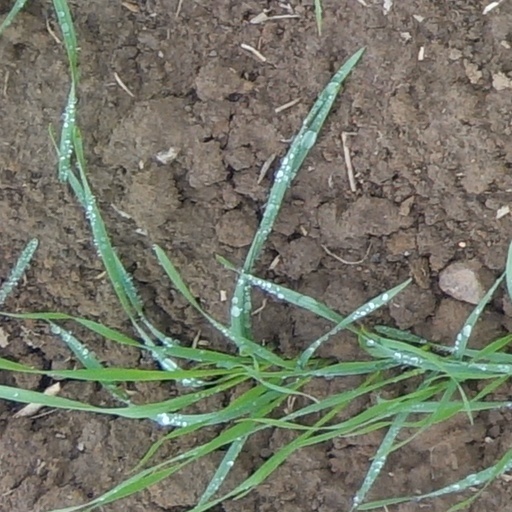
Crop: wheat